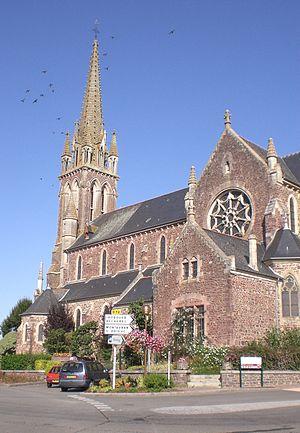
Bédée est une commune française située dans le département d'Ille-et-Vilaine, en région Bretagne.